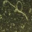
Label: worm